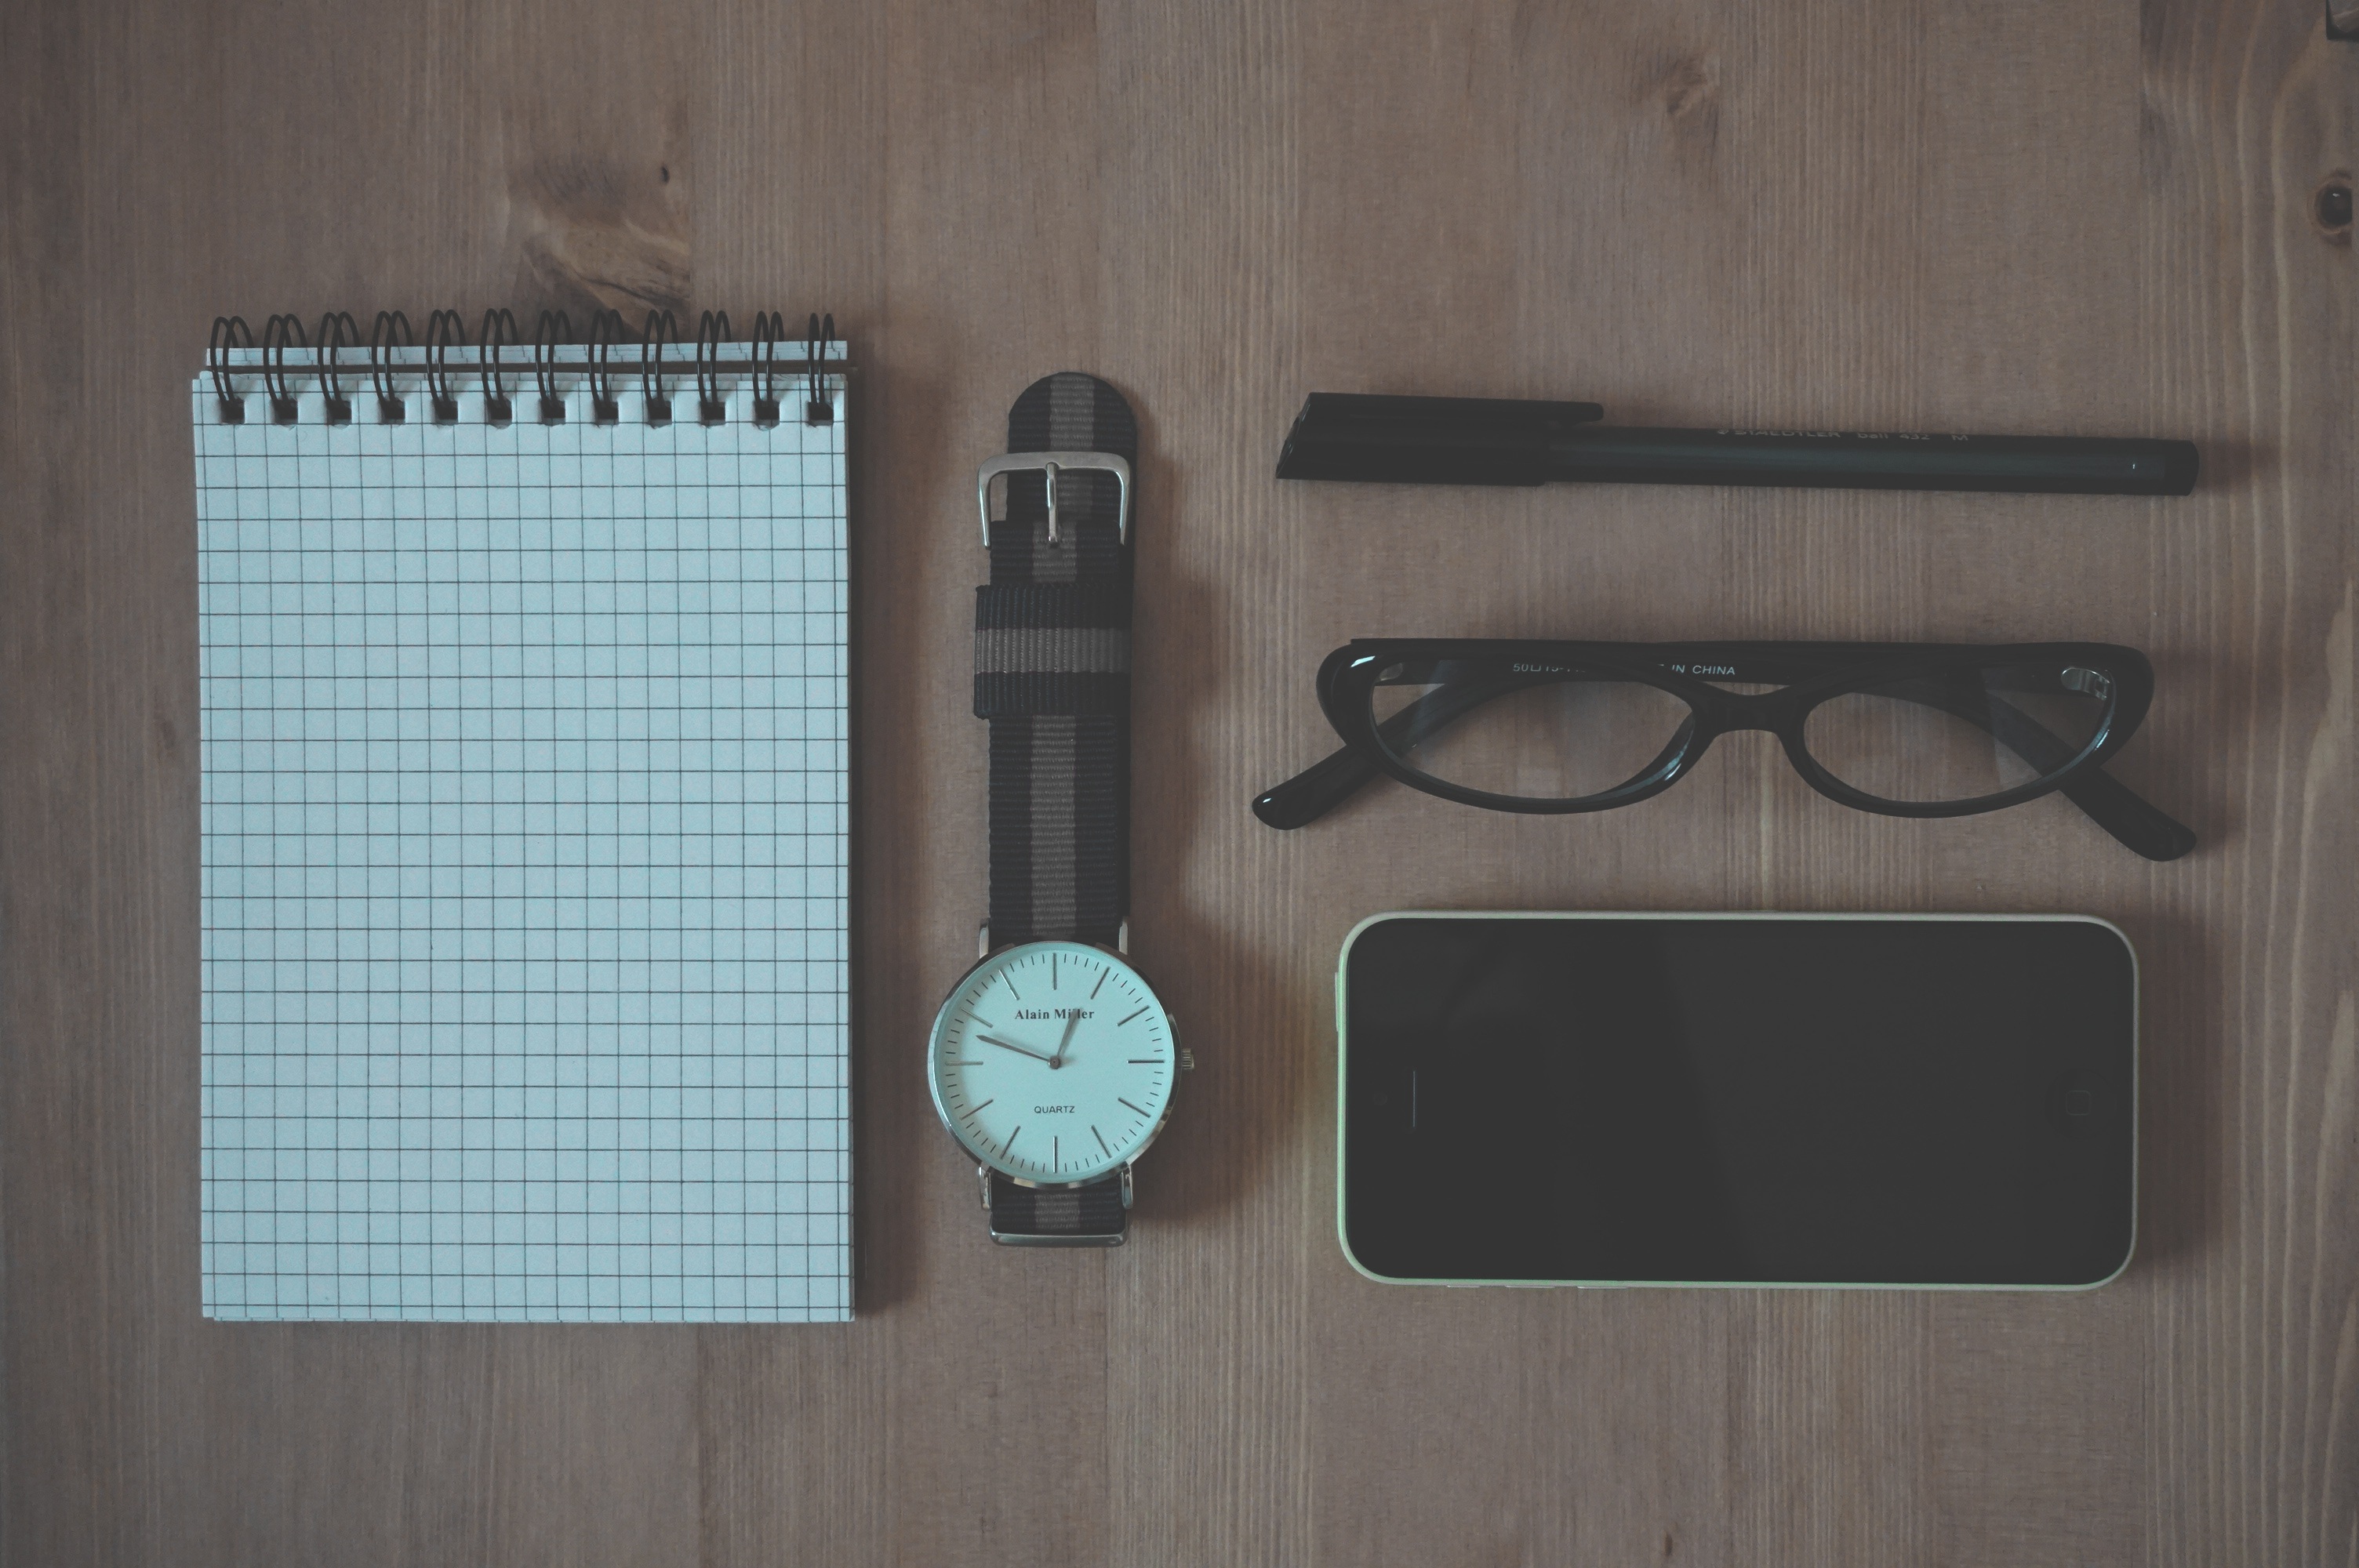
glasses, eyewear, technology, electronic device